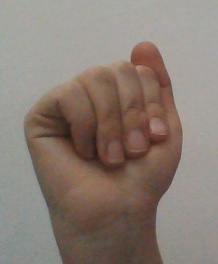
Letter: saad